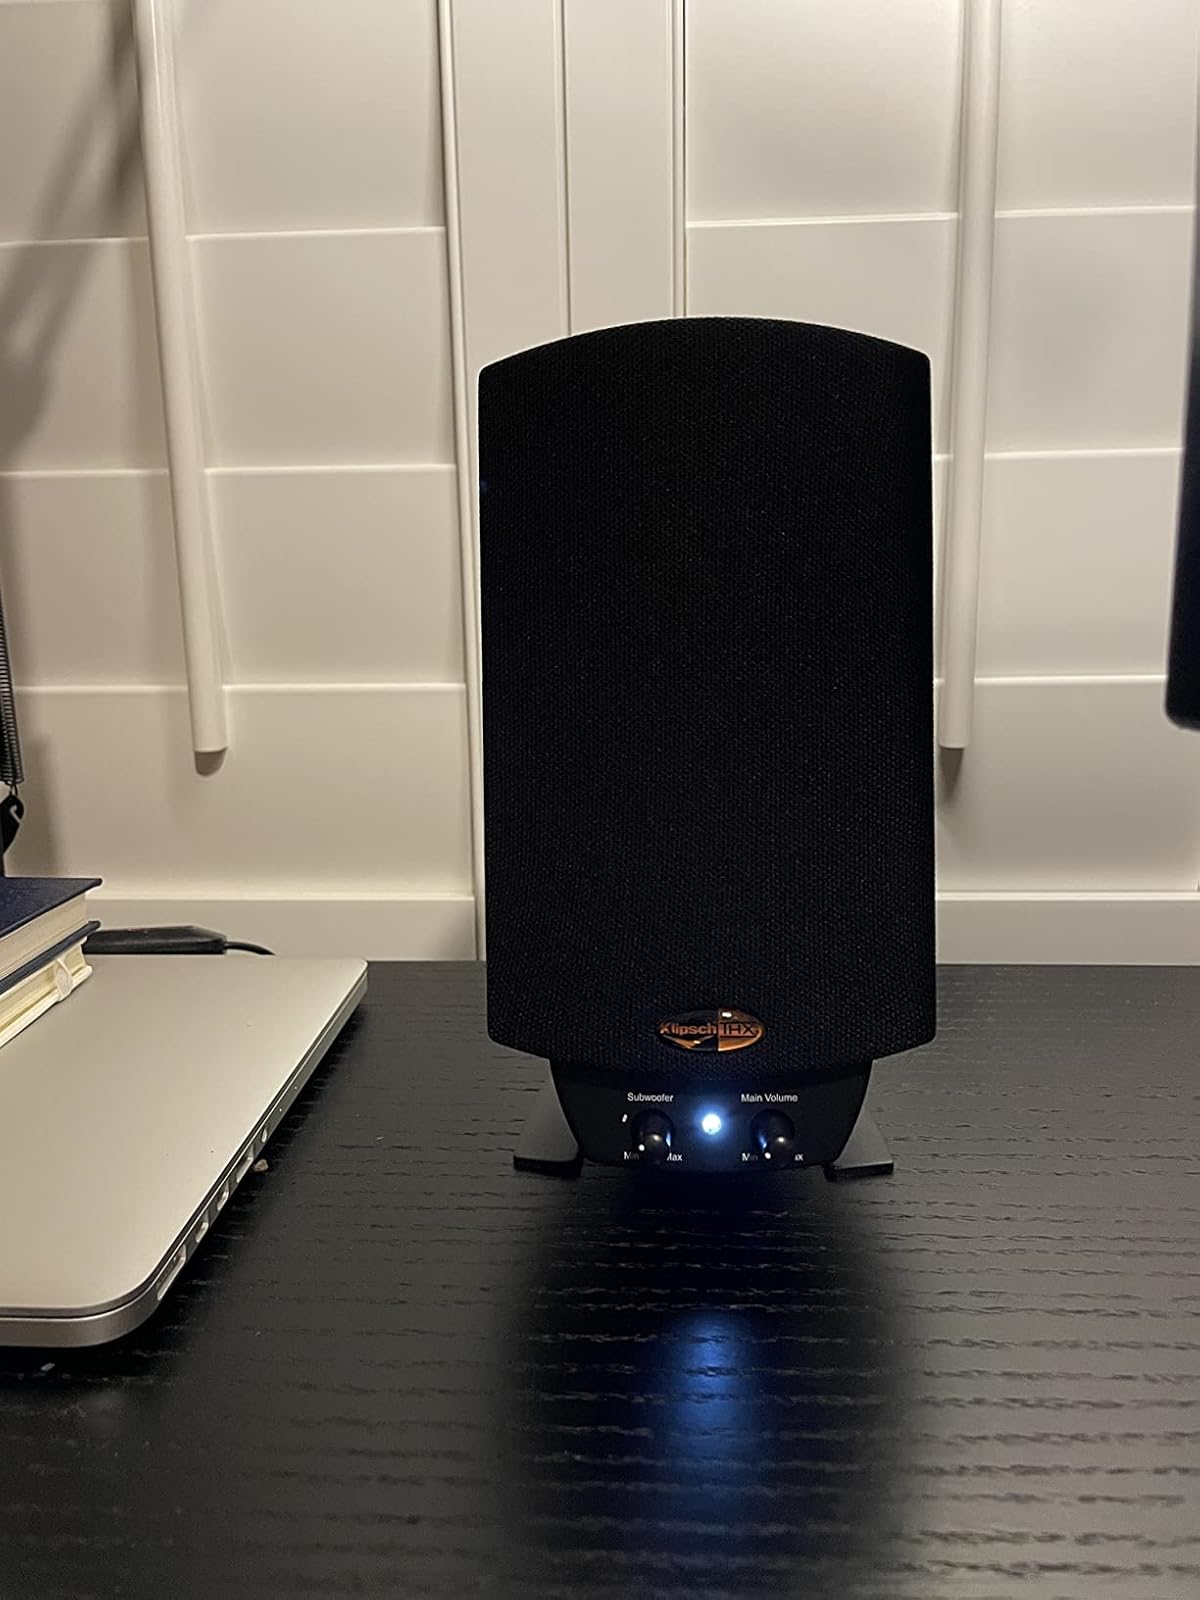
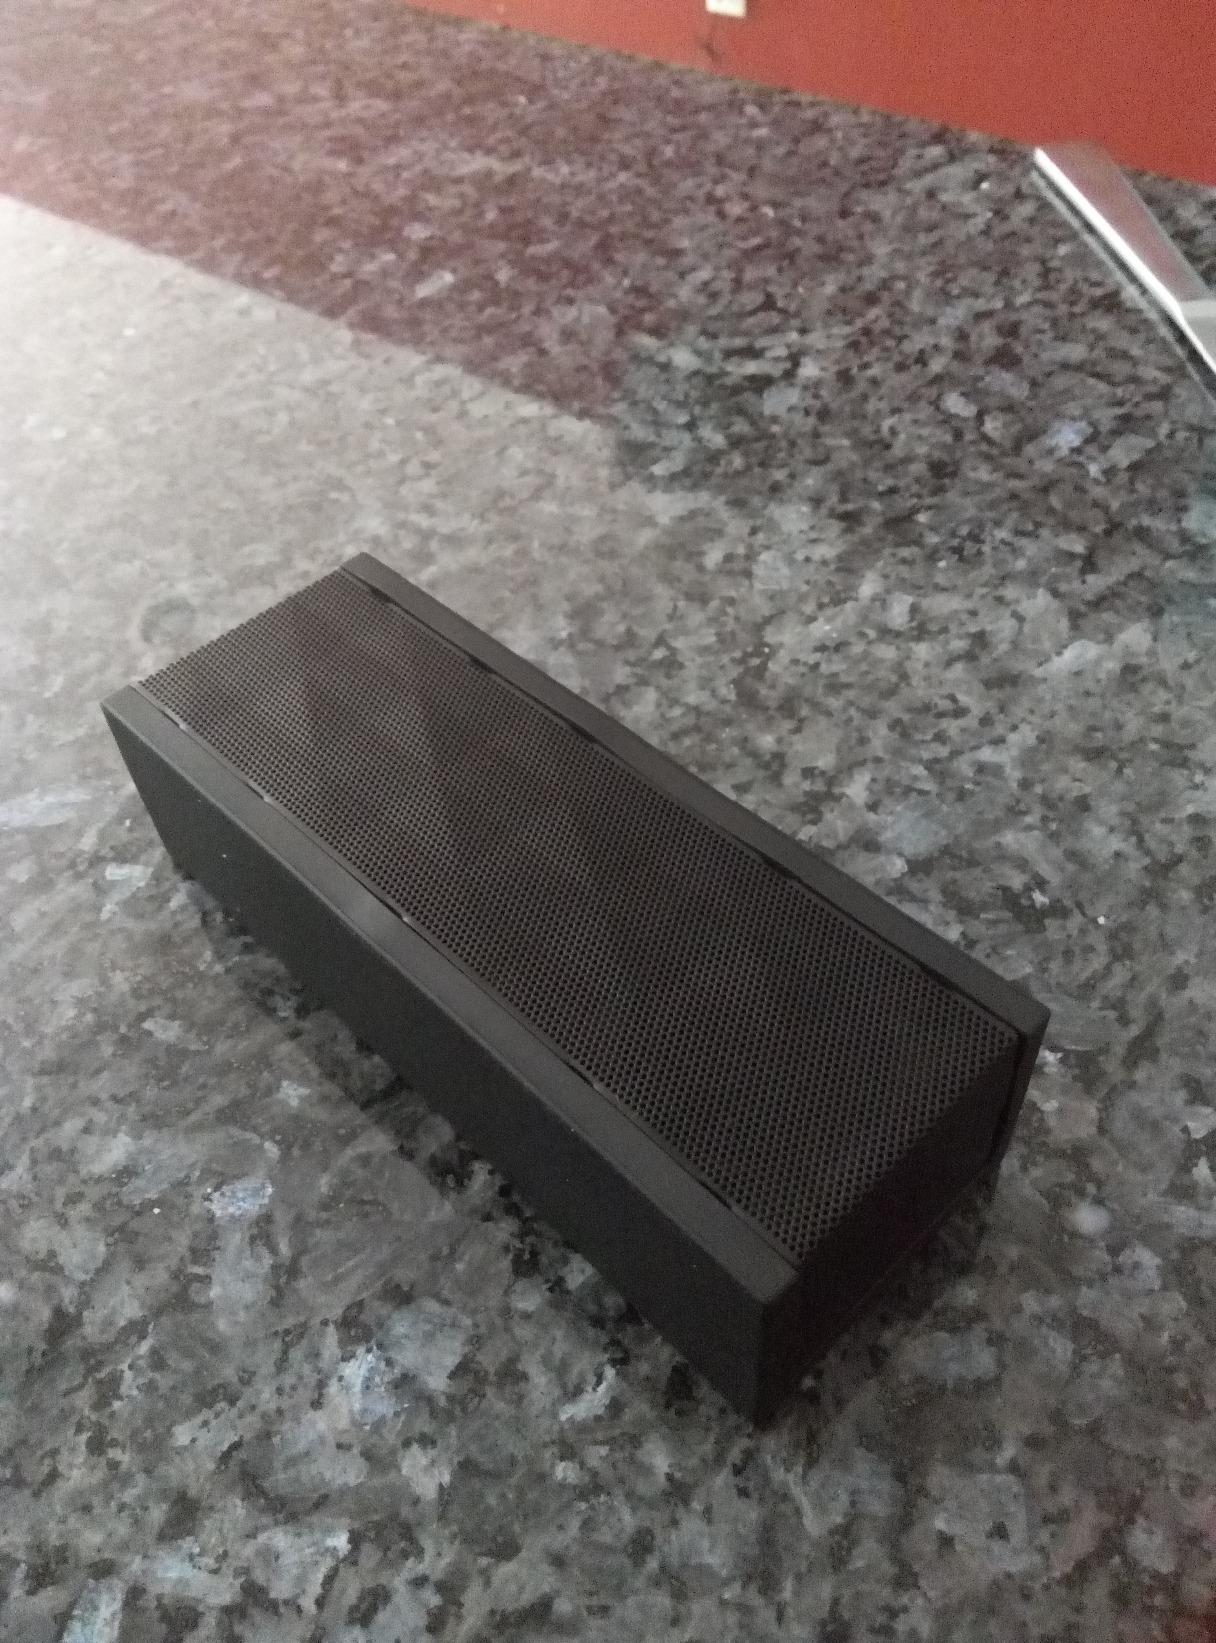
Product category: speaker
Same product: no